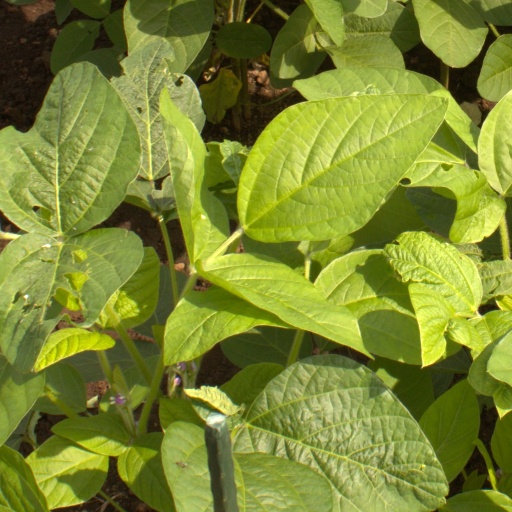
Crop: soybean